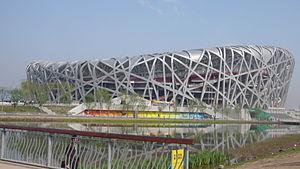
le Nid d'Oiseau à Pékin. Il fut construit pour les Jeux Olympiques 2008.